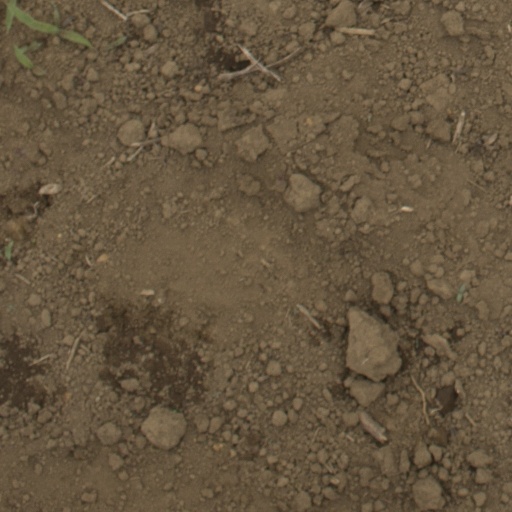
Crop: Jerusalem artichoke